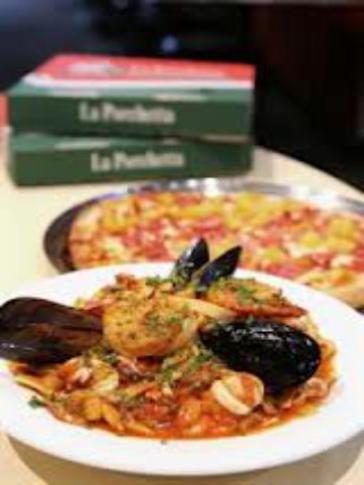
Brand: la porchetta
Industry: Food